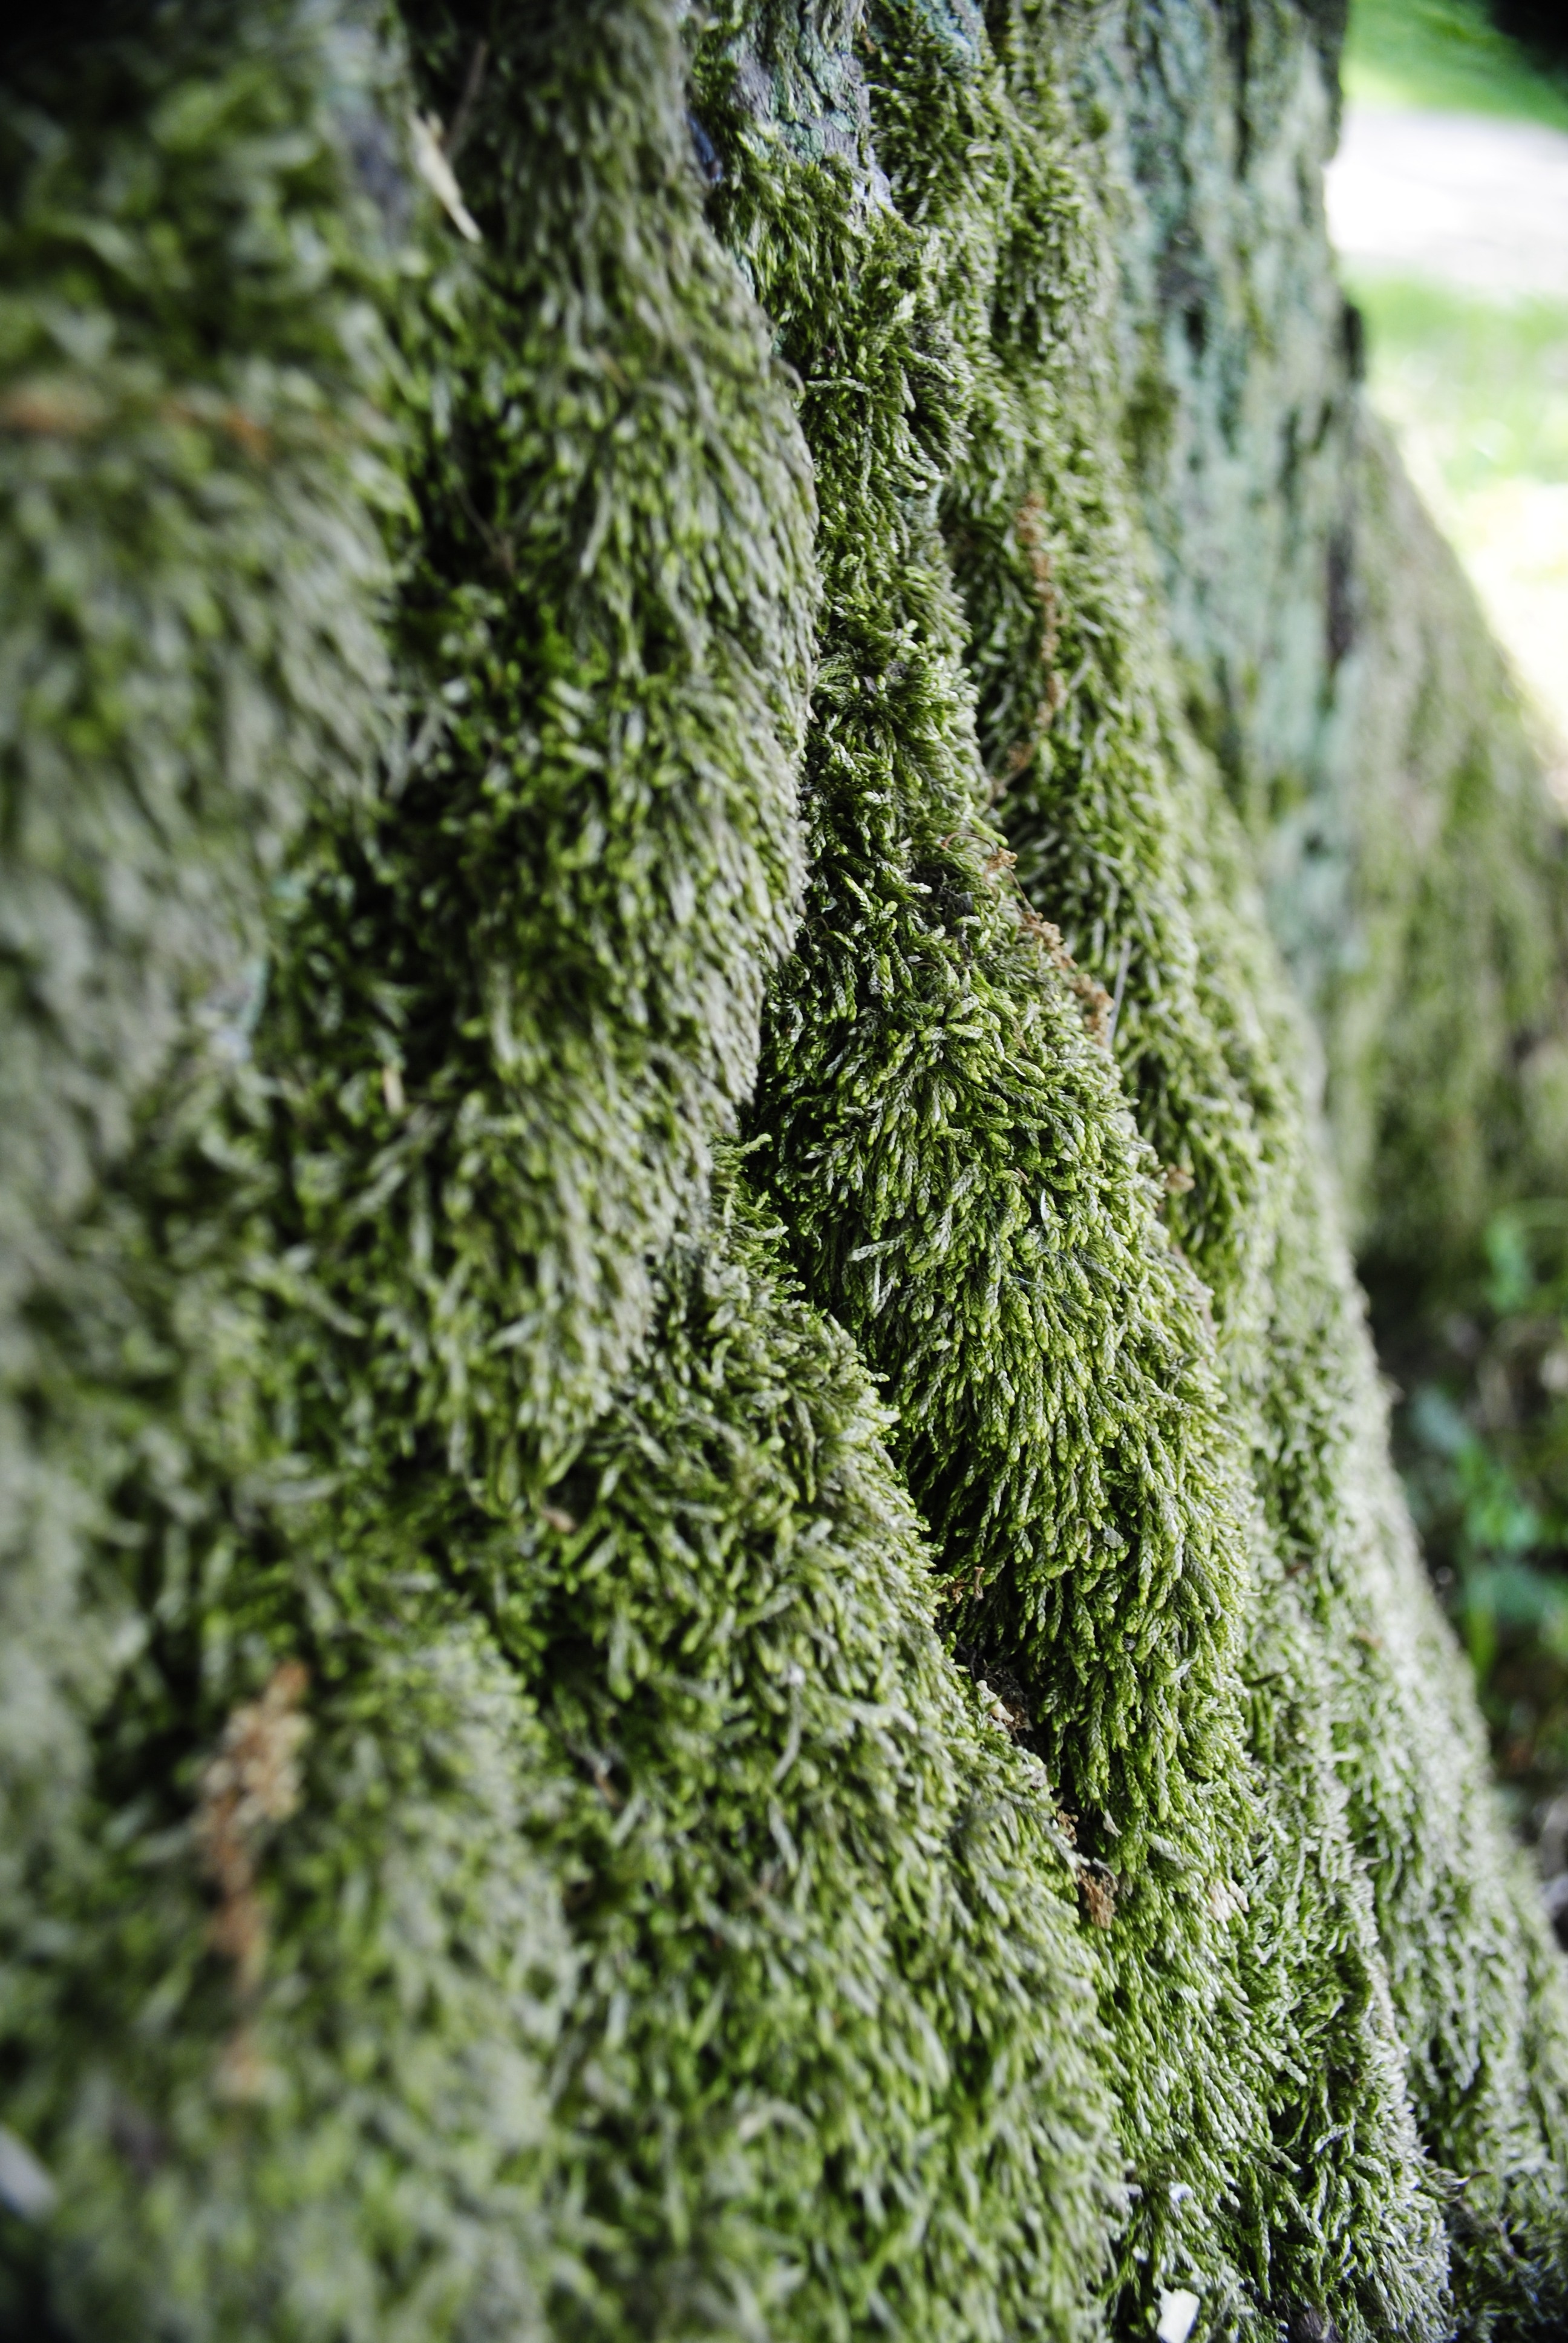
tree, branch, plant, leaf, frost, trunk, moss, green, evergreen, botany, fir, conifer, spruce, shrub, the bark, plant stem, woody plant, temperate coniferous forest, land plant, non vascular land plant